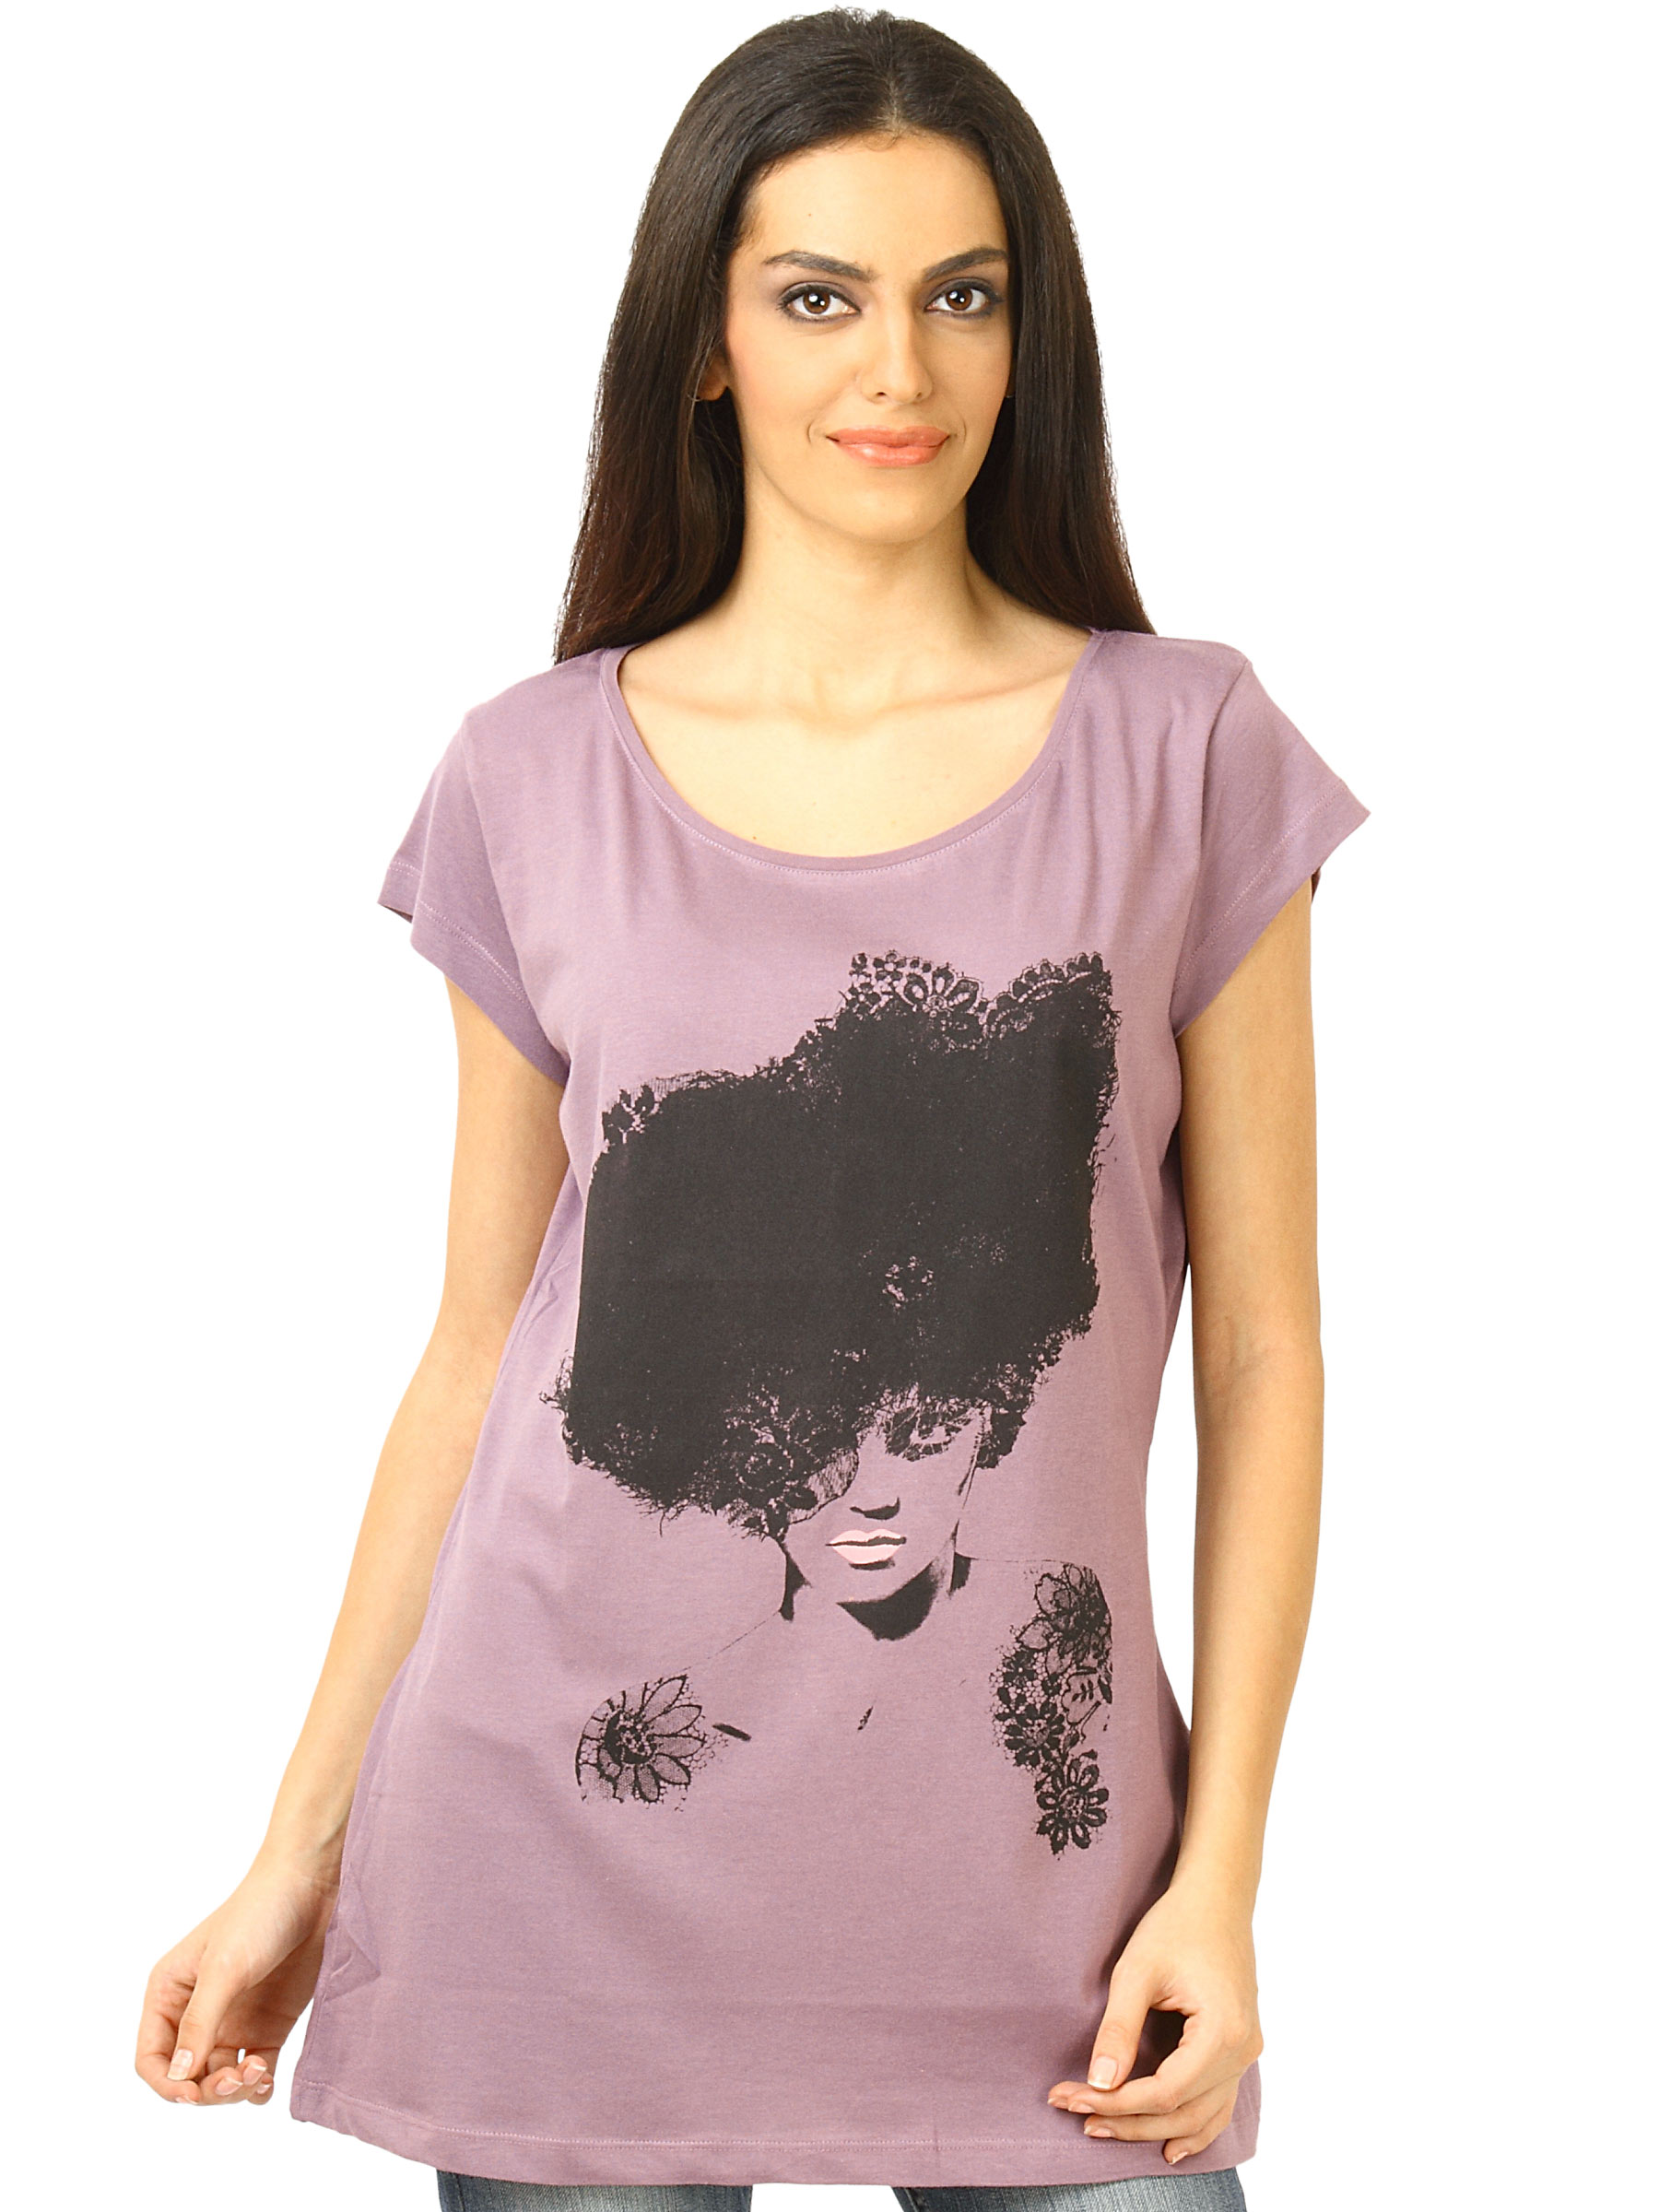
United Colors of Benetton Women Printed Purple Tshirts
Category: Apparel / Topwear / Tshirts
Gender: Women
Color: Purple
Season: Fall 2011
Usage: Casual